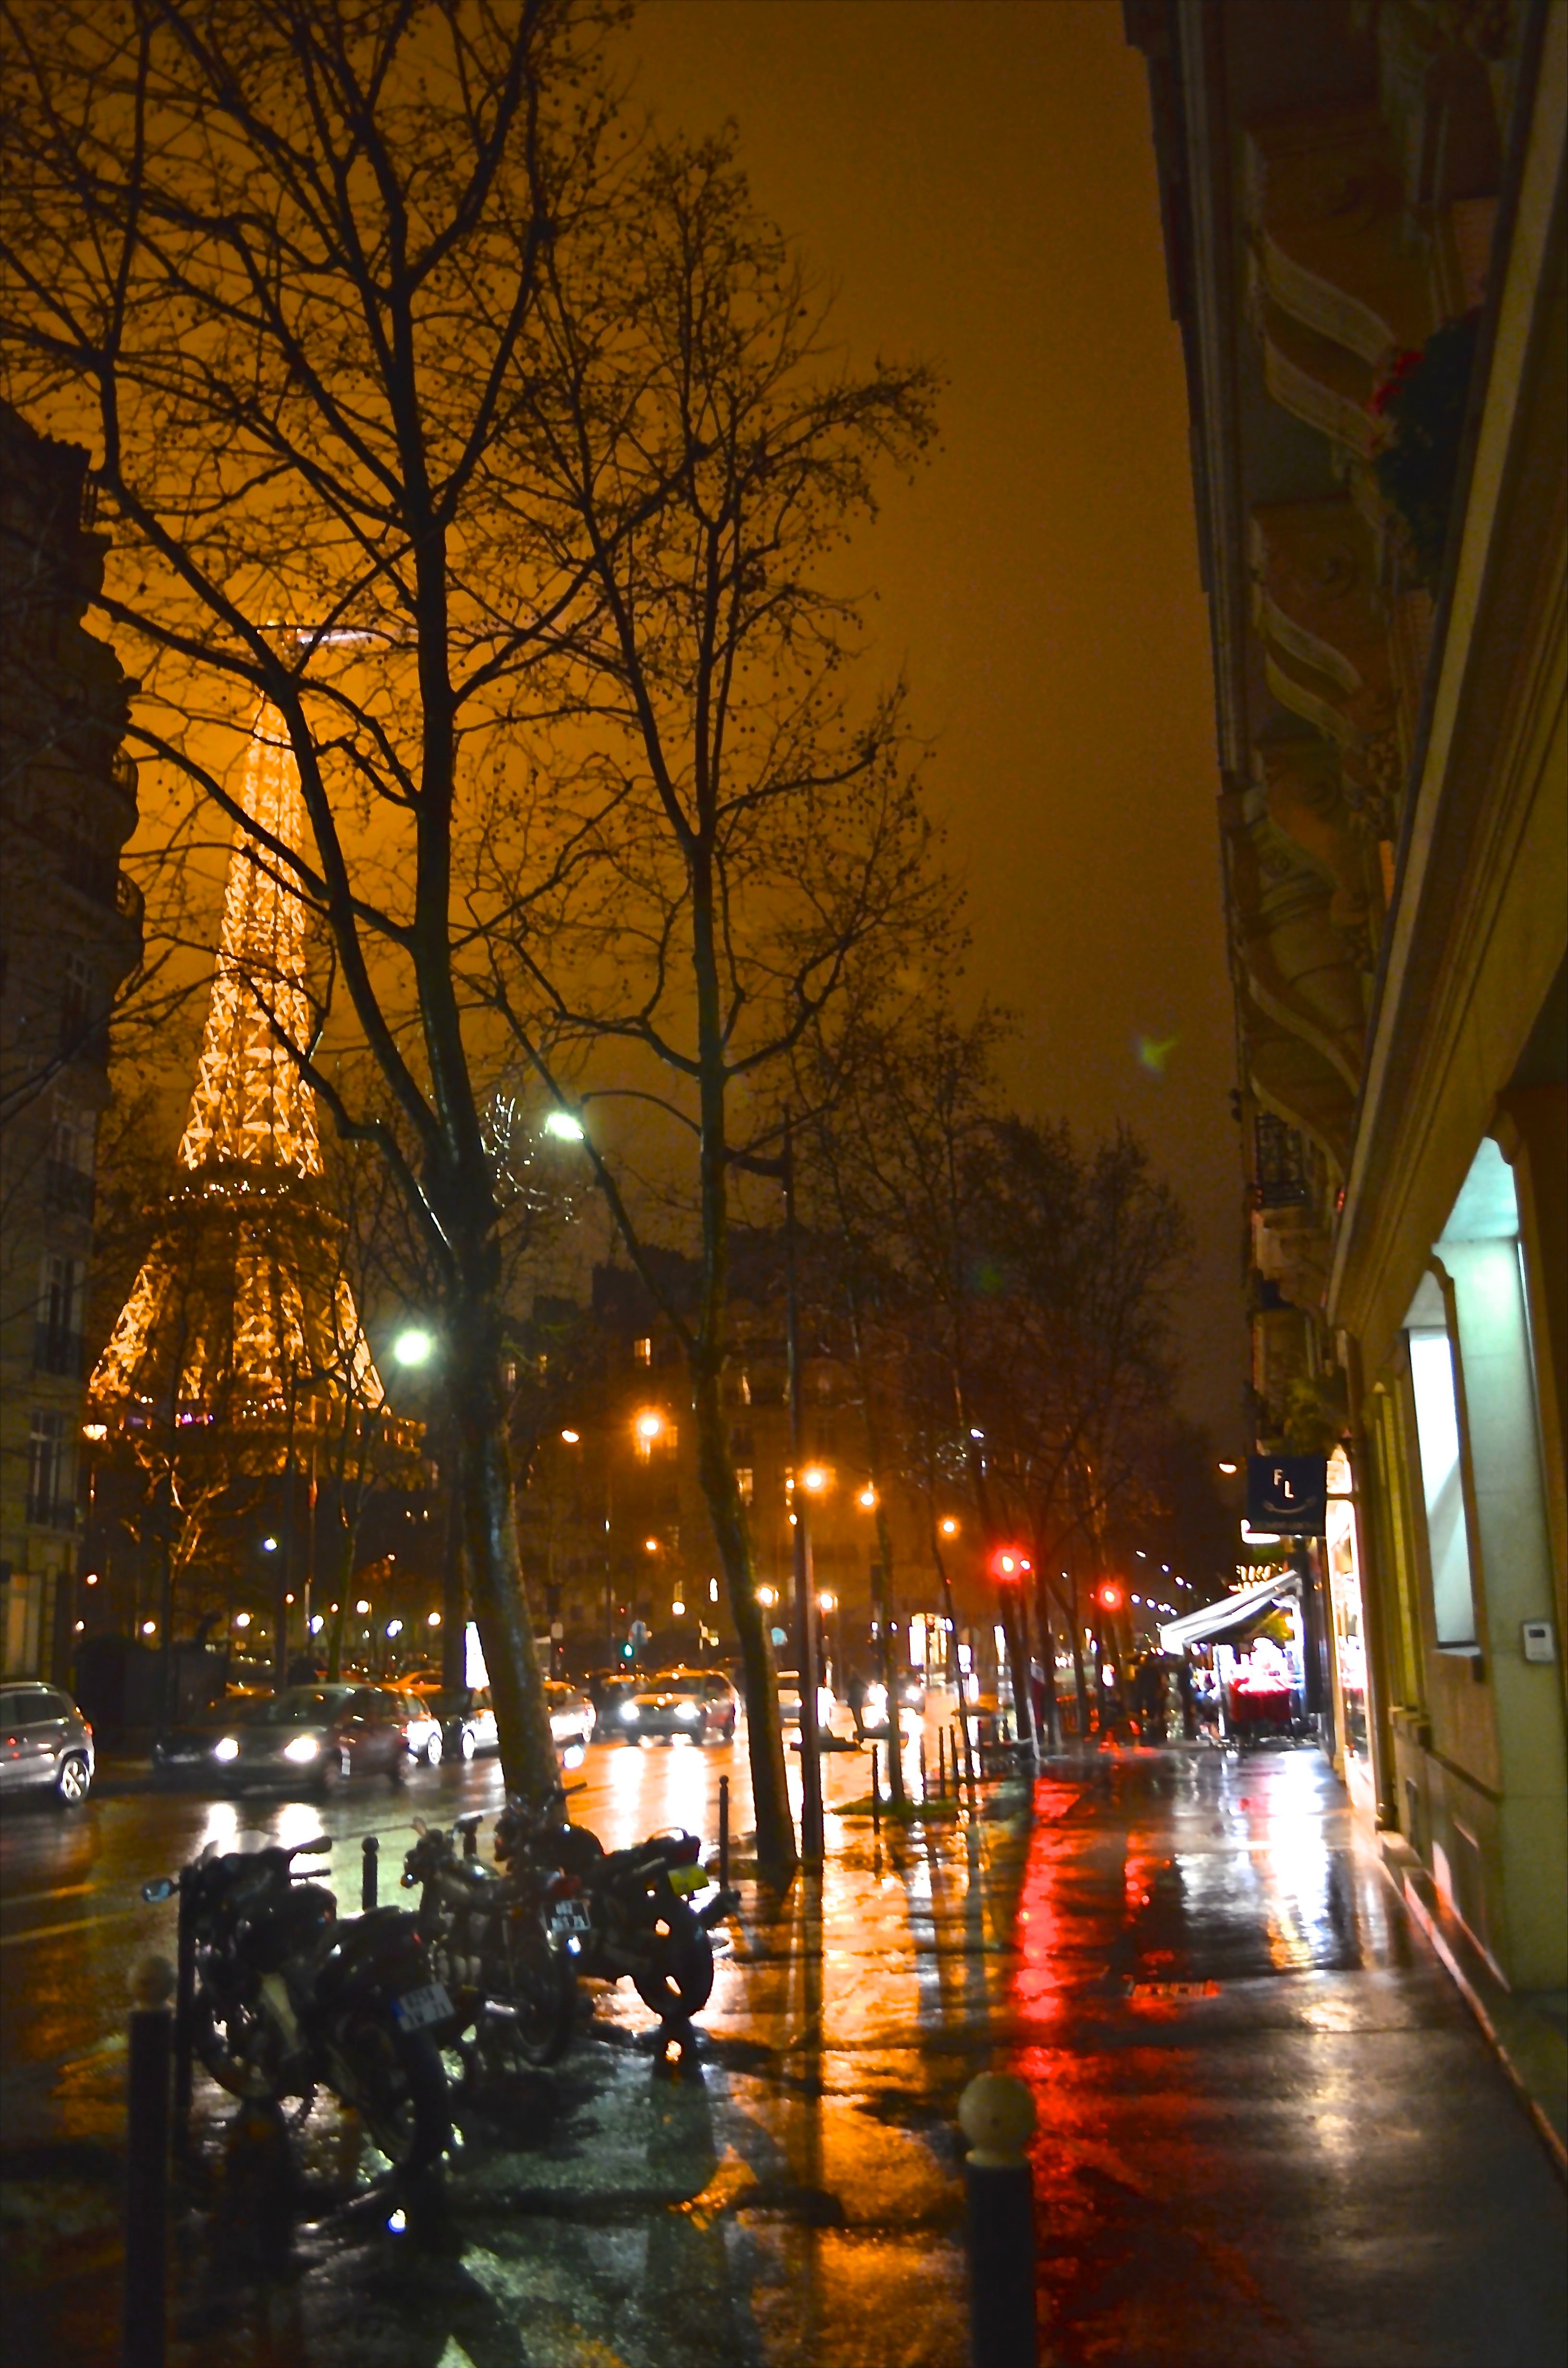
tree, light, street, night, sunlight, morning, city, cityscape, downtown, dusk, evening, reflection, lighting, season, urban area